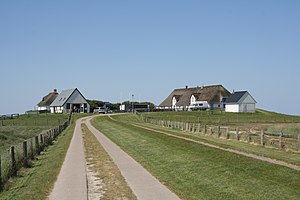
Hamborg Hallig
Hamborg Hallig
Hamborg Hallig er en tidligere hallig i det nordfrisiske vadehav ved Sydslesvigs vestkyst med et areal på ca. 50 ha, 550 ha saltenge, to værfter og en kro. 1970 blev vejen udbygget med betonplader og det koster 6 euro at benytte betonvejen med bil. Halligen er hele året et yndet udflugtsmål for ca. 80.000 endags-turister, der nyder vadehavsnaturen, et ophold på kroen og om sommeren den gode badestrand.